Via Toledo

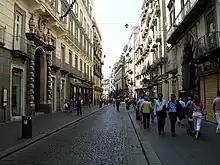

FR: "8 mars 1817. - Je pars ["de Naples"]. Je n'oublierai pas plus la rue de Tolède que la vue que l'on a de tous les quartiers de Naples: c'est, sans comparaison, à mes yeux, la plus belle ville de l'univers."